Saint Urielle

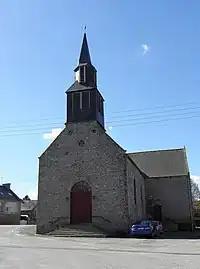
Church of Saint-Pierre, Trédias.

Urielle was patroness of an , which was absorbed into the parish of Trédias on June 23, 1819. A 16th-century polychrome wooden statue of Saint Urielle is kept in the Parish Church of Saint-Pierre.